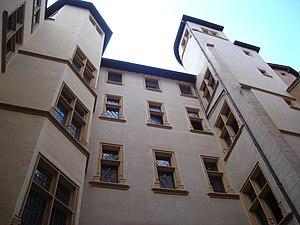
Musée Gadagne, Lyon.
Cet article recense les monuments historiques de Lyon, en France.
Le Vieux Lyon est le quartier médiéval et Renaissance de Lyon. Il est situé en bordure de Saône, au pied de la colline de Fourvière en rive droite de la Saône. C'est l'un des quartiers les plus vastes concernant cette période médiévale et Renaissance qui est encore resté intact jusqu'à nos jours.
Les musées Gadagne forment un ensemble muséal, situé à Lyon, en France. Situé dans l'hôtel des Pierrevive, communément appelé « hôtel de Gadagne », dans le quartier Saint-Jean, l'un des trois quartiers formant le Vieux Lyon, cet ensemble comprend deux musées, l'un consacré à l'histoire de Lyon et l'autre aux arts de la marionnette. Après le constat de son obsolescence, le musée ferme en 1998 pour plus de dix ans de travaux de rénovation et d'agrandissement. Il est ouvert depuis le 12 juin 2009.